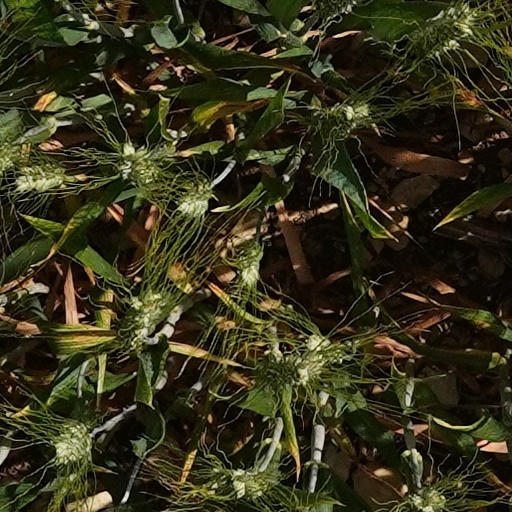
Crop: wheat